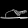
Label: Sandal